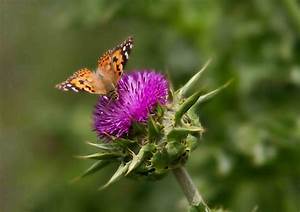
Label: butterfly